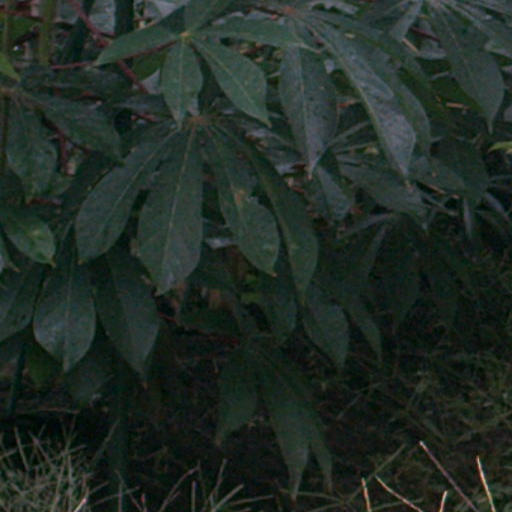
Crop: cassava